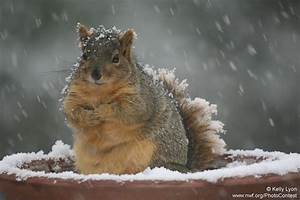
Label: scoiattolo